Akashdeep Saigal

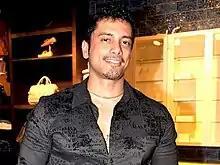

Akashdeep Saigal is an Indian actor who works in Hindi television. He is best known for his portrayal of Ansh Gujral and Ekalavya Gujral in Star Plus's soap opera "Kyunki Saas Bhi Kabhi Bahu Thi" as well as participating in the reality show "Bigg Boss 5" in which he became a finalist.